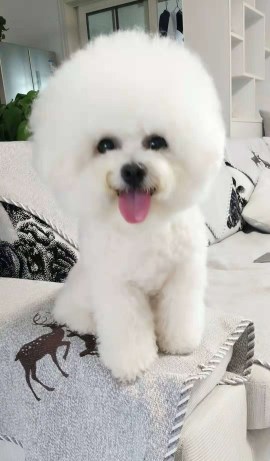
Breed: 3083-n000117-Bichon_Frise